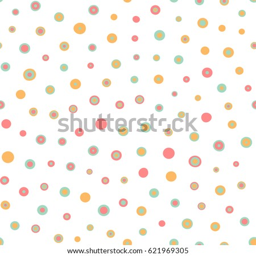
seamless pattern with colorful circles on a white background .